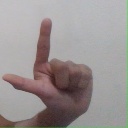
अक्षर: ल